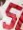
Number: 5